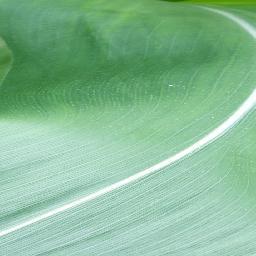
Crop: corn
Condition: (maize)_healthy